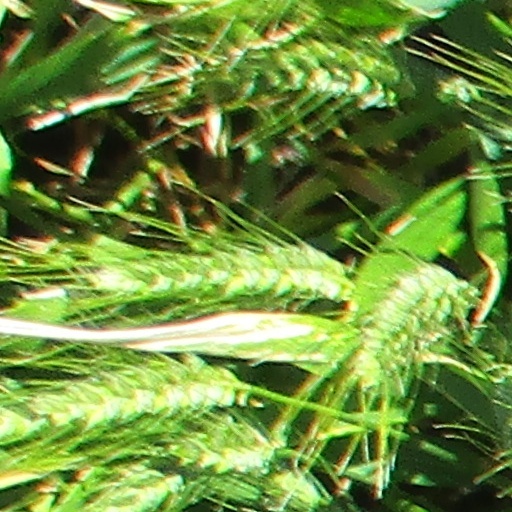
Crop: wheat